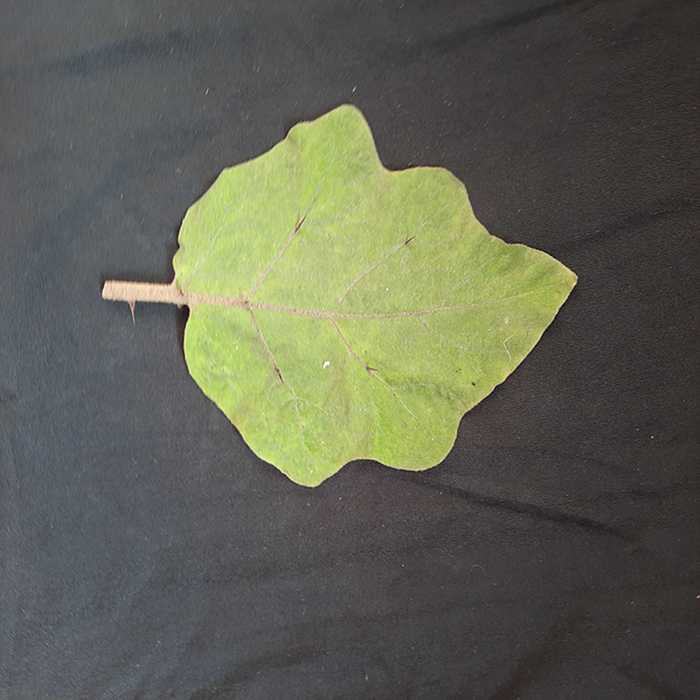
Plant: Eggplant
Label: Eggplant fresh leaf